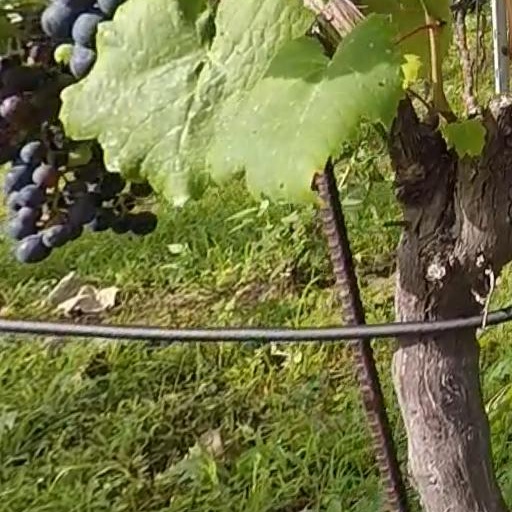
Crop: grape